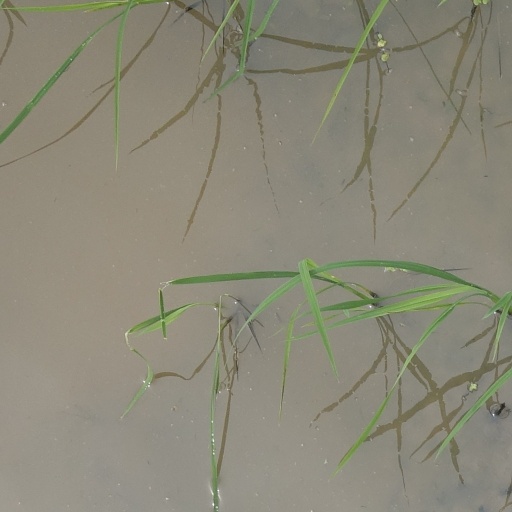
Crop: rice